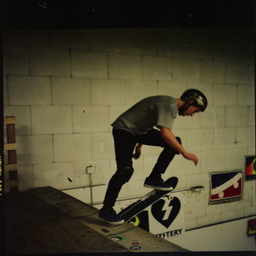
A skate boarder preparing to go down a ramp.
A young skateboarder prepares to move down a ramp at a skate park.
A boy is on a skateboard about to go off the edge.
A person is skateboarding over the edge of the floor.
A boy on a skateboard at the top of a ramp.